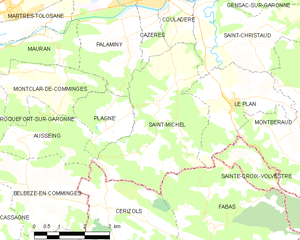
Saint-Michel est une commune française située dans le département de la Haute-Garonne, en région Occitanie.